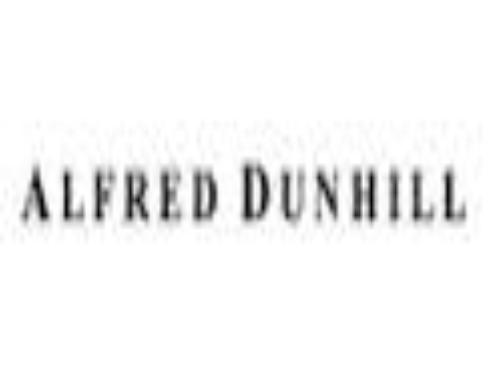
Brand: Alfred Dunhill
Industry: Clothes